Postage stamps and postal history of South Sudan

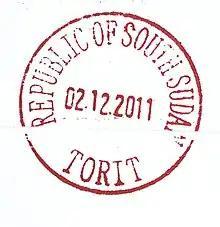
New type of postal cancellation

South Sudan entered the world of stamp-issuing countries in July 2011 with a design error already in its first issue and the subsequent withdrawal of that 2.5 SSP stamp. This was followed by a set of stamps, which was designed and proof printed, but never issued, although a few sets are available at internet auction sites. The second set officially issued also has a design error, the 20 SSP stamp shows a picture of an Eland Antelope, but the text on the stamp refers to the White-Eared Kob.